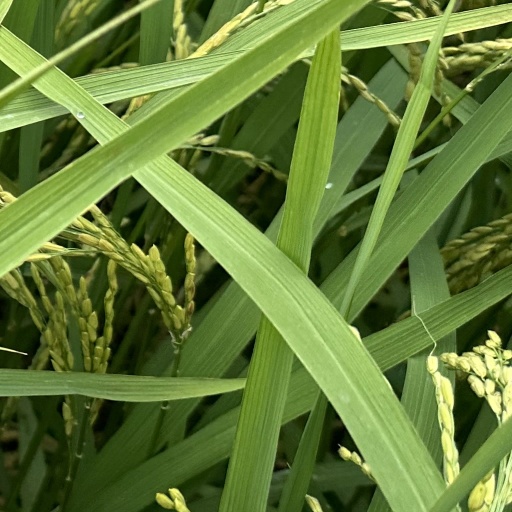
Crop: rice